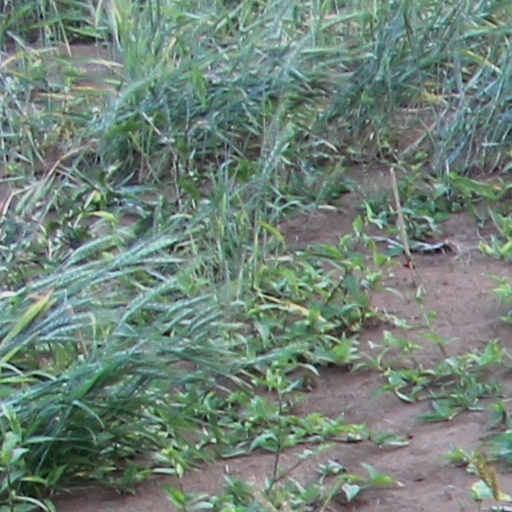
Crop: wheat